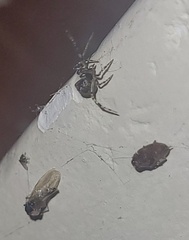
Species: Parasteatoda_tepidariorum